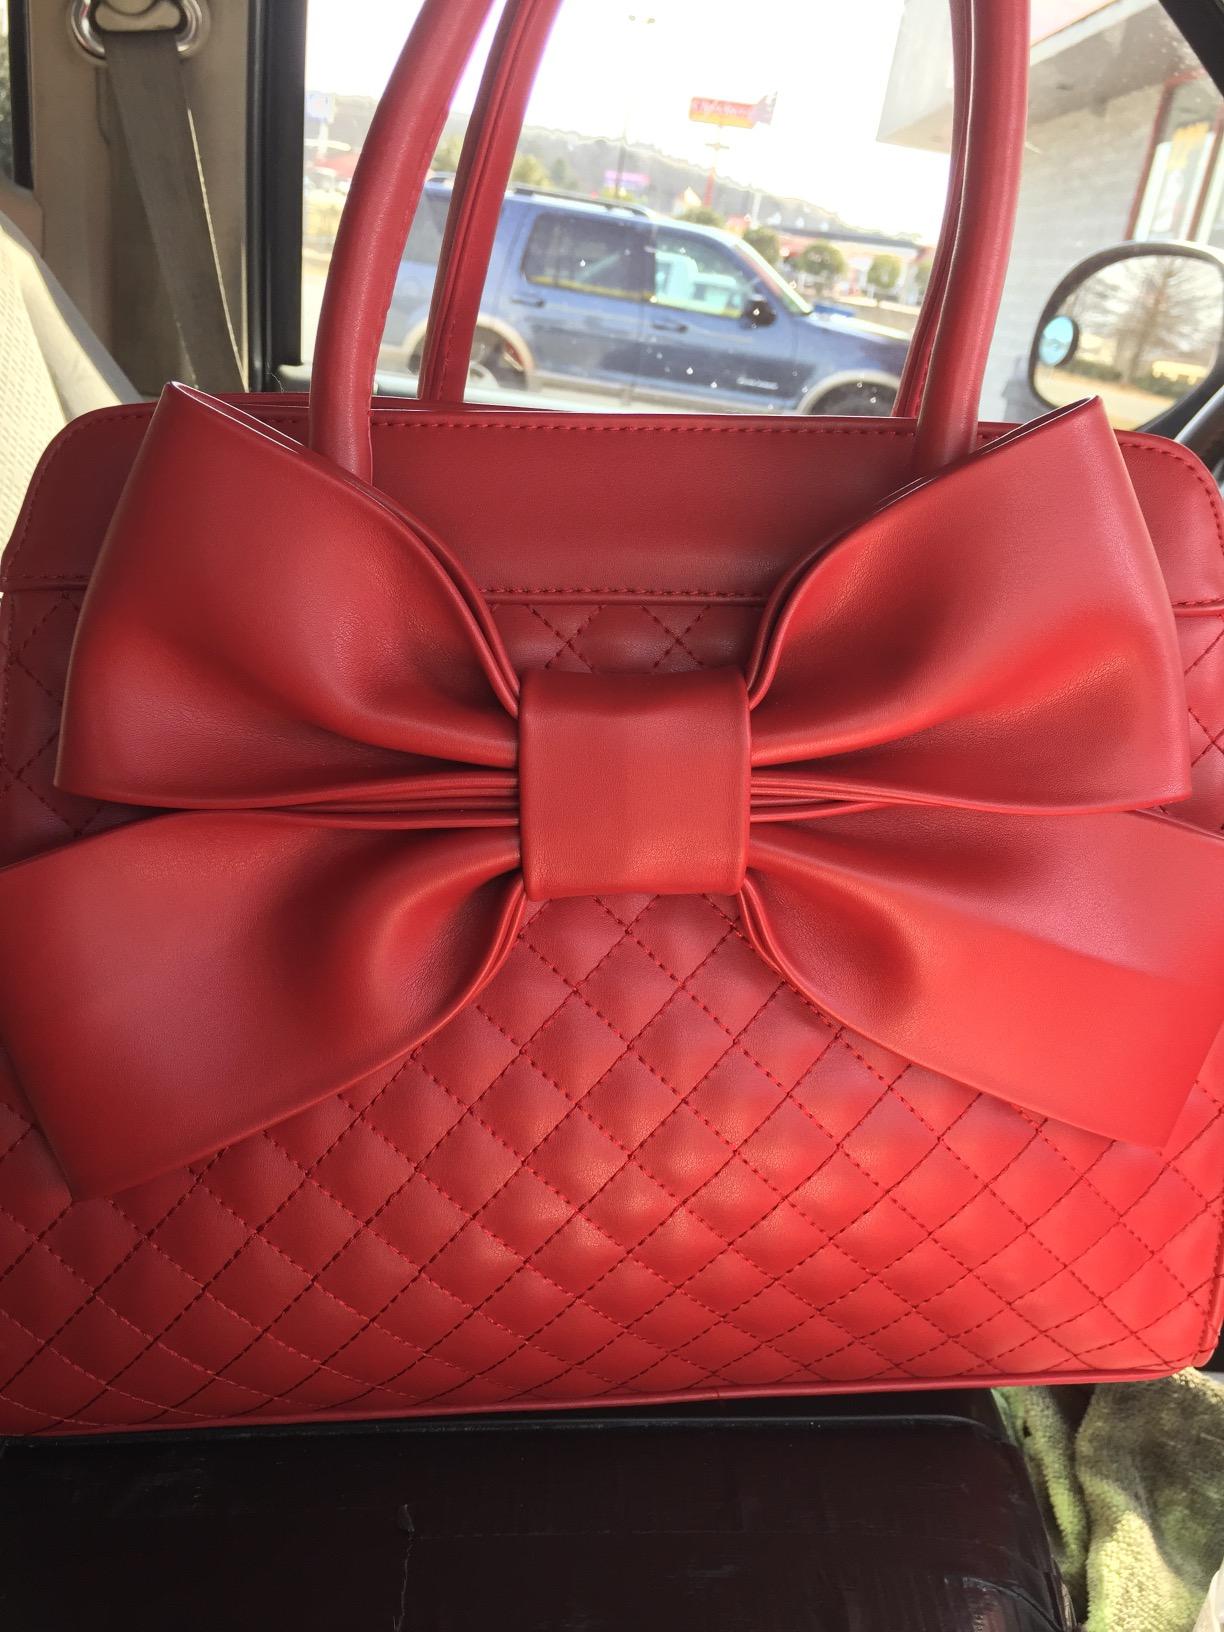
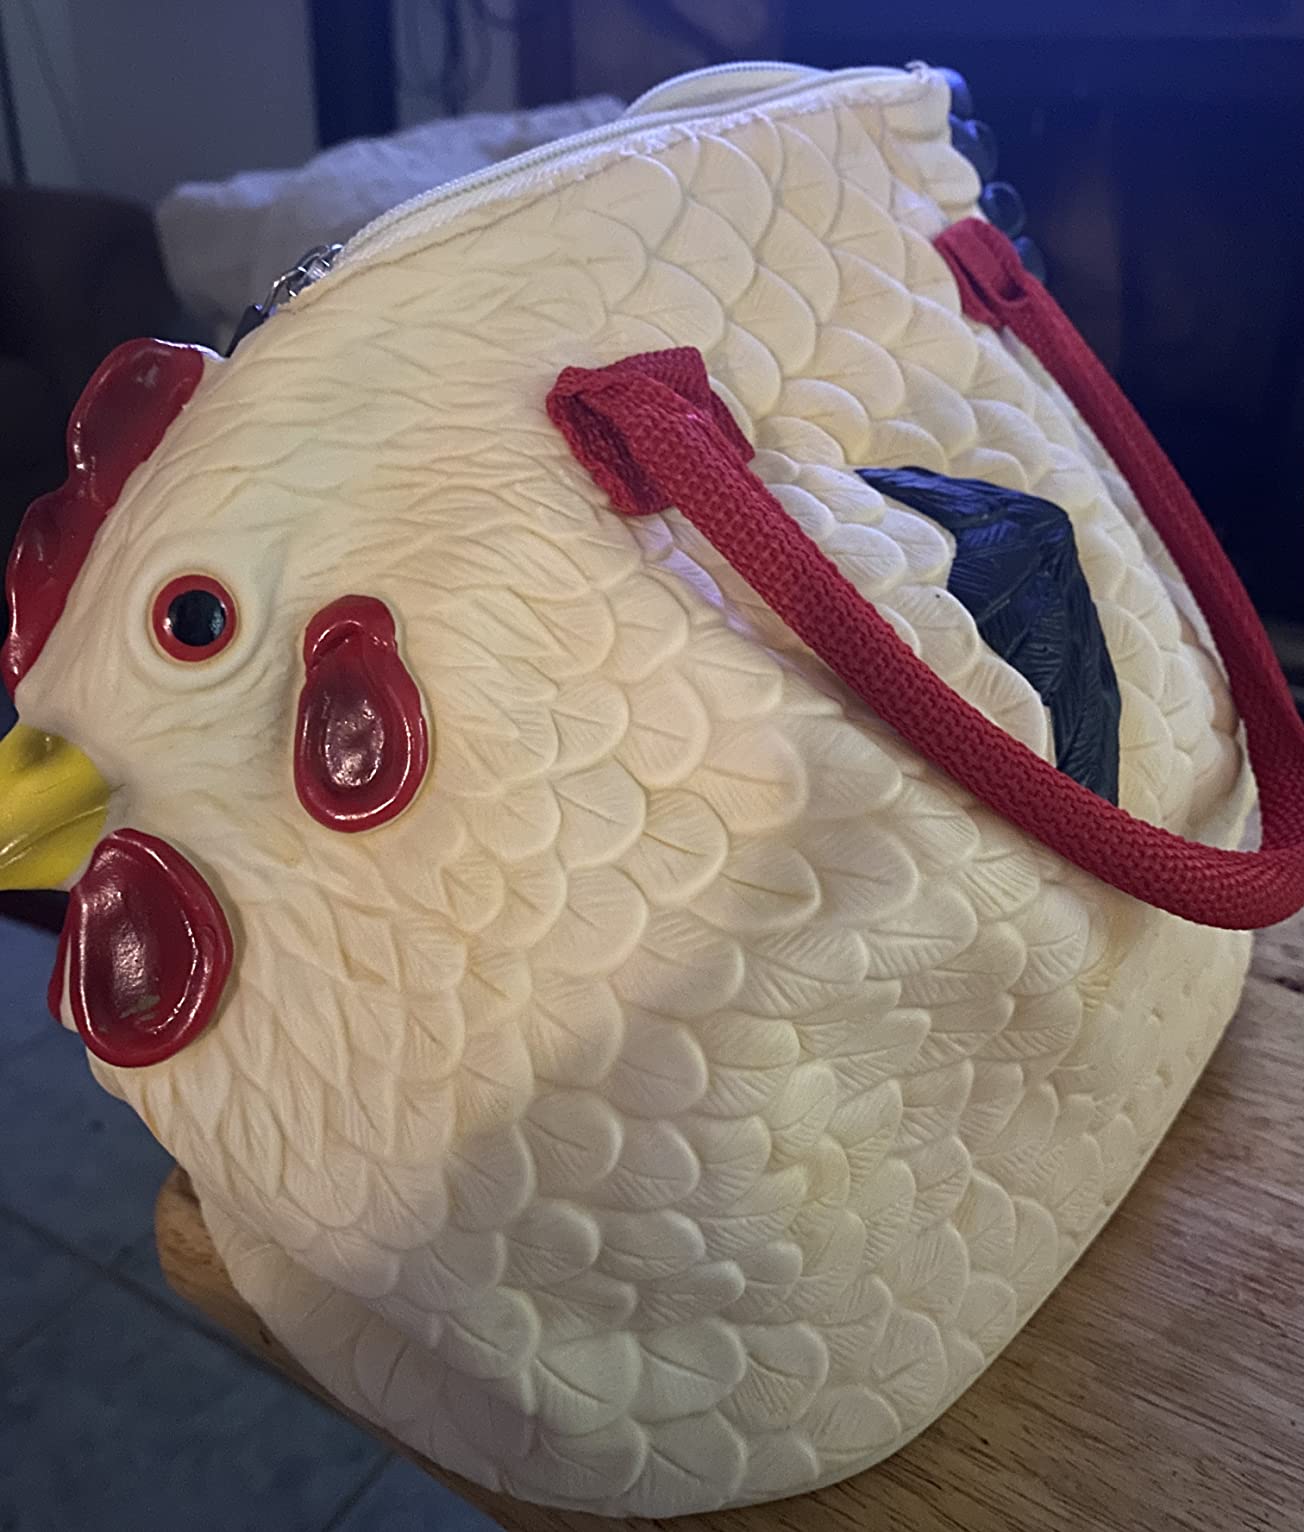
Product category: accessories_handbag
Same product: no